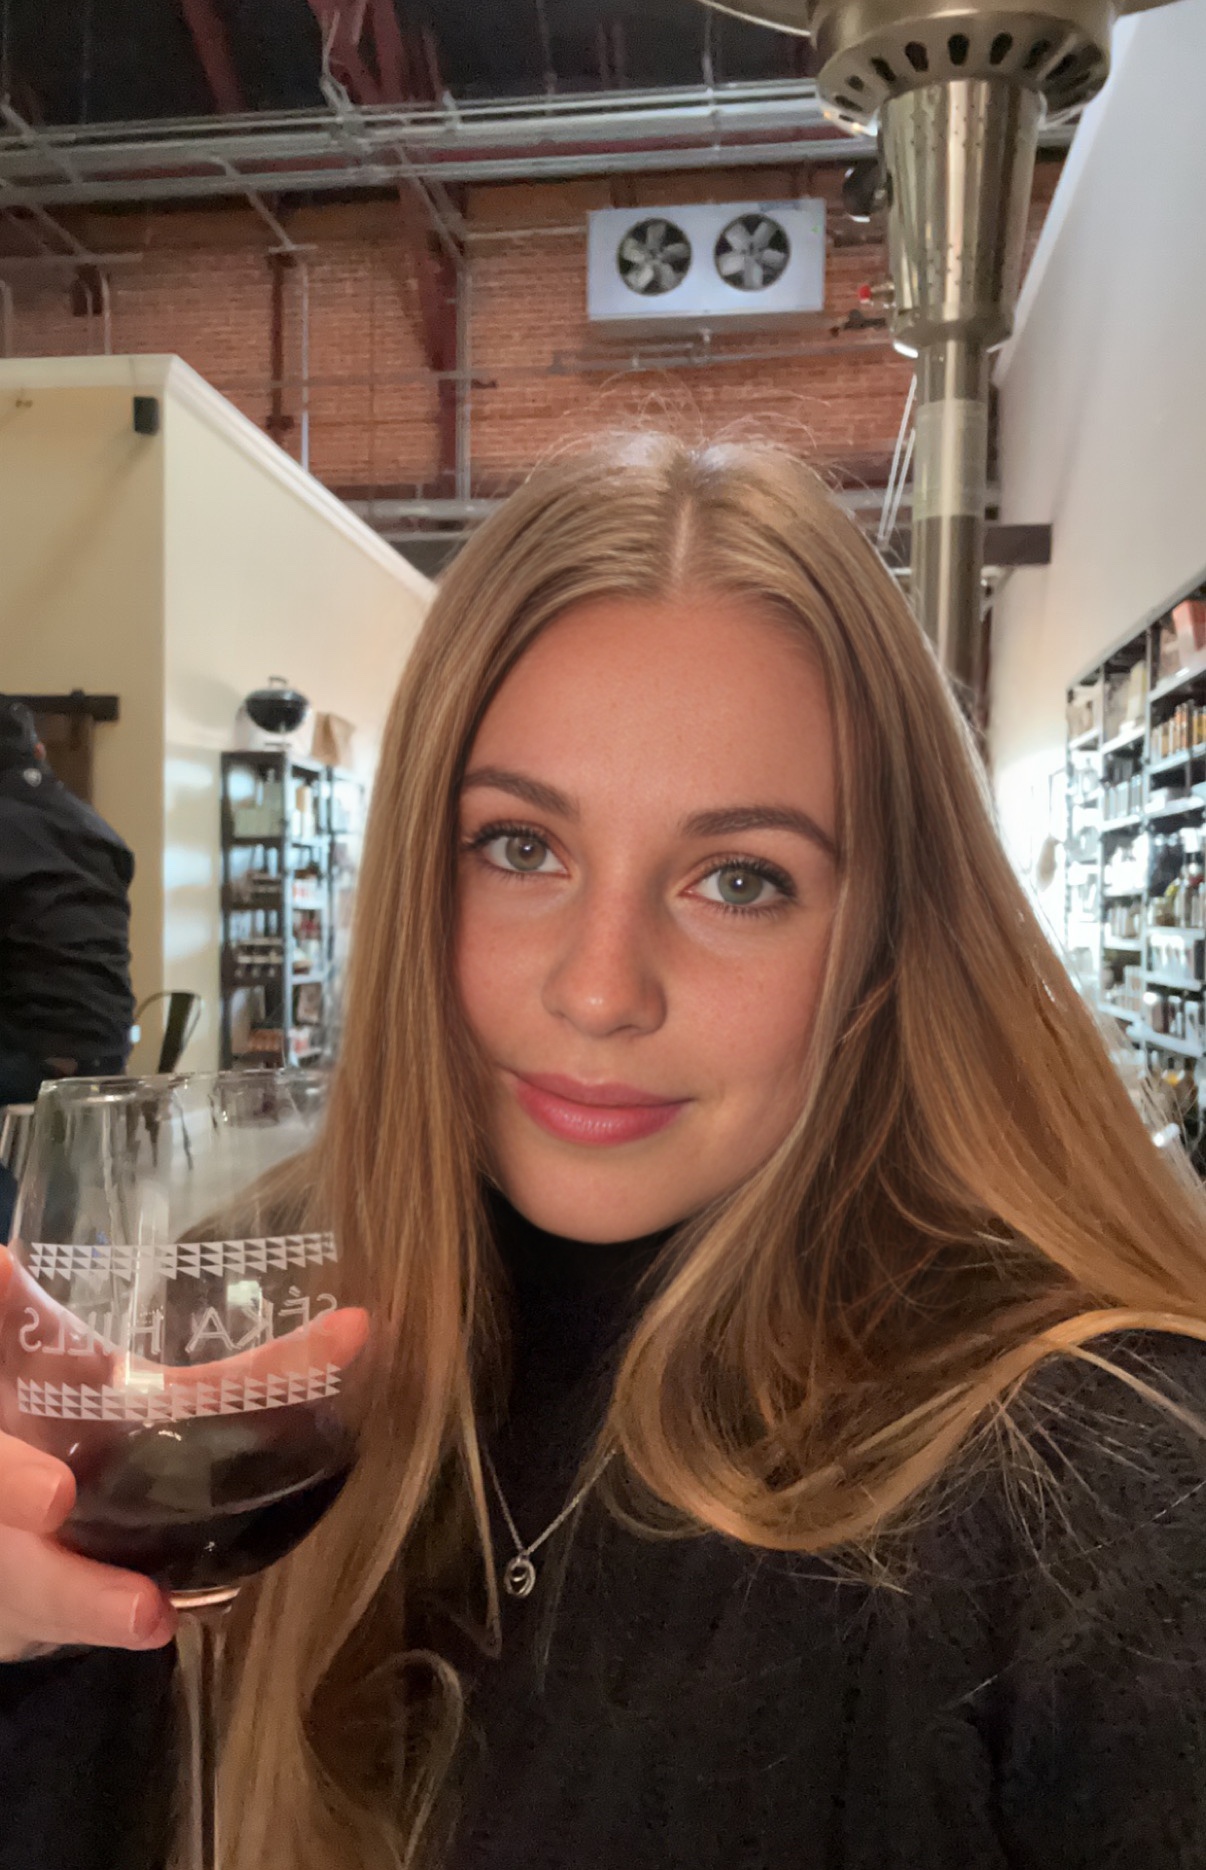
Portrait style: Real Portrait